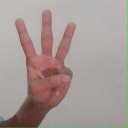
अक्षर: व